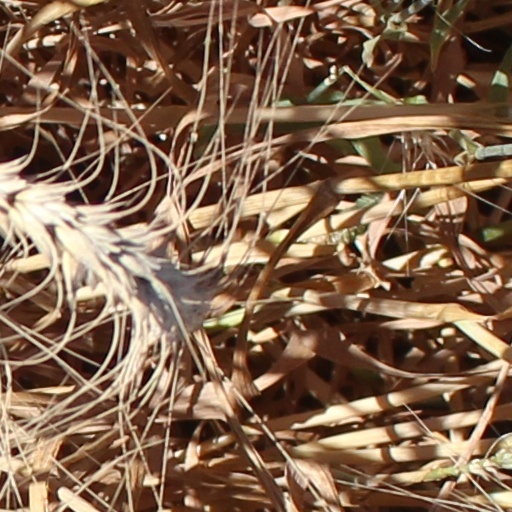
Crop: wheat